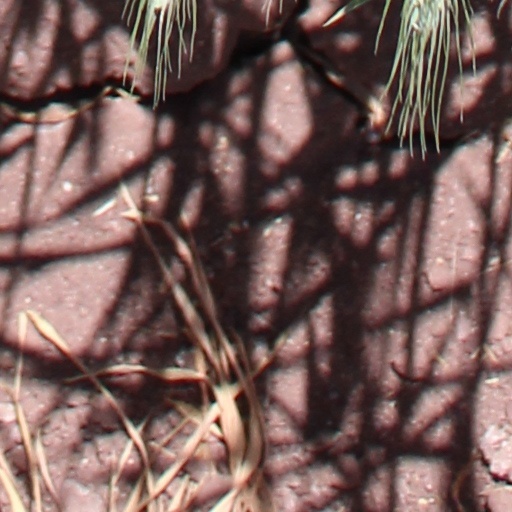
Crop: wheat